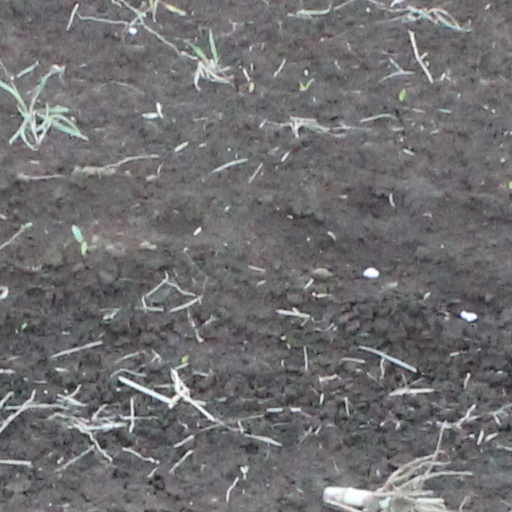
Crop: wheat